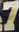
Number: 7